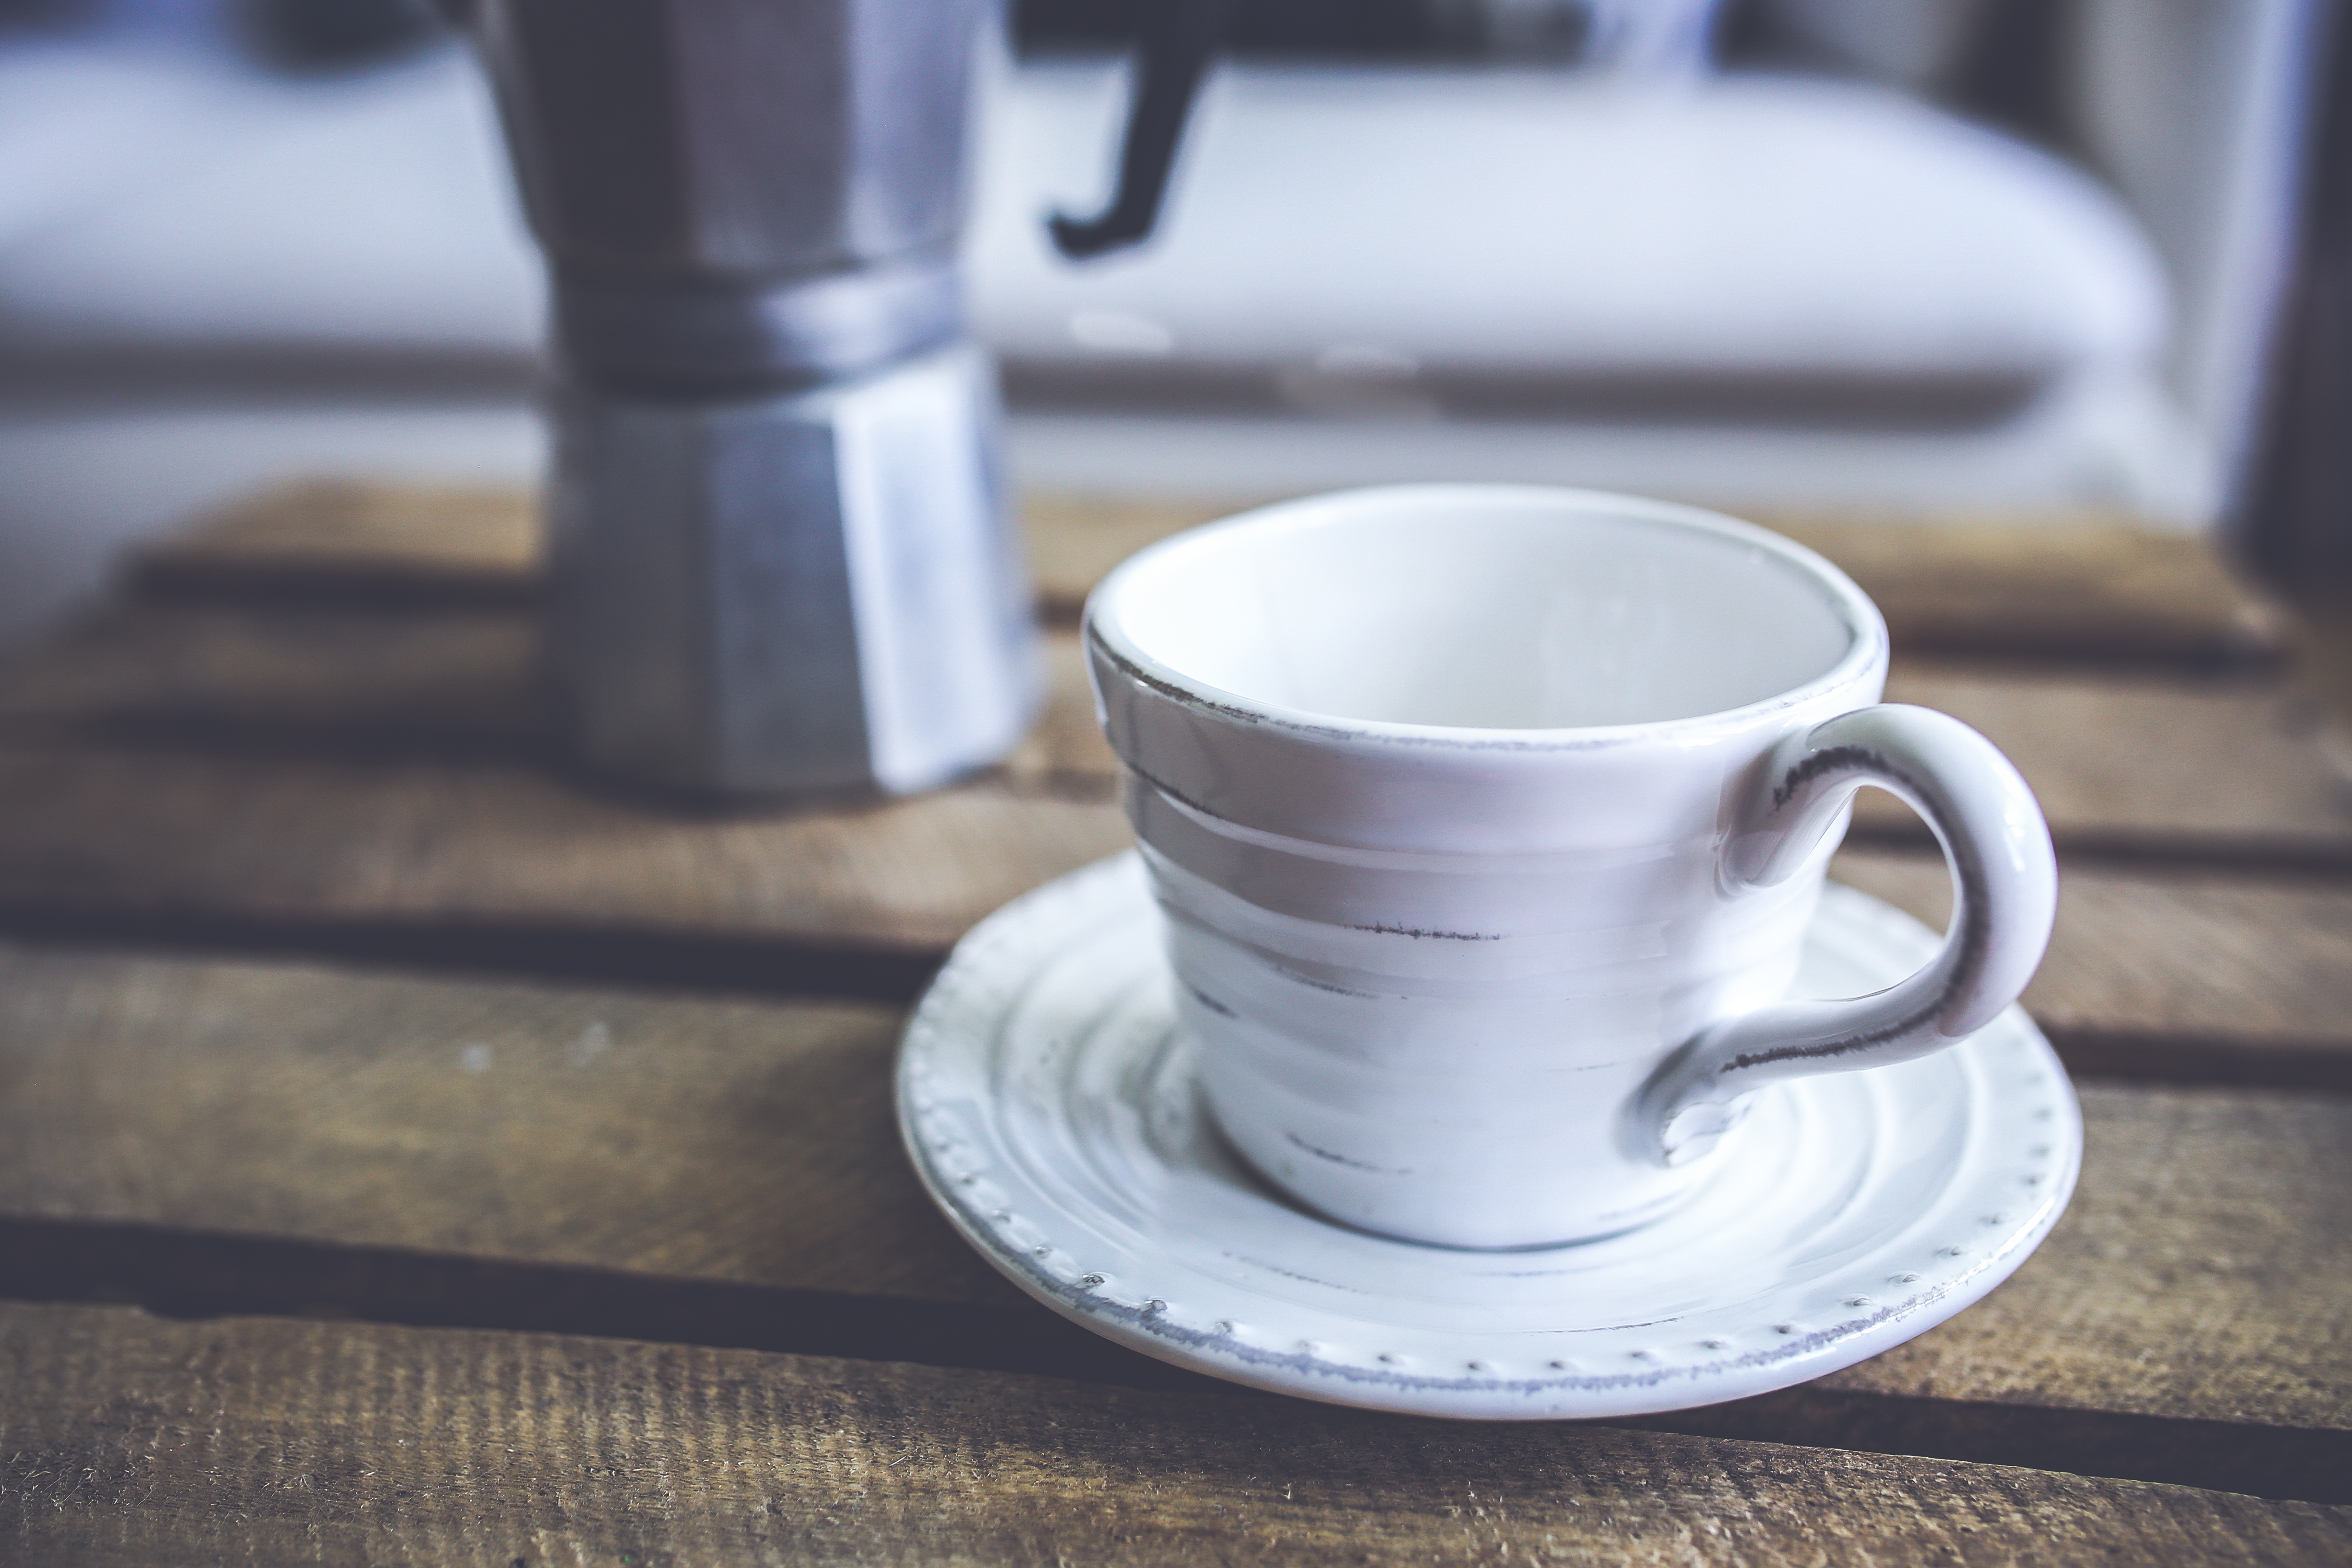
coffee, white, old, cup, saucer, drink, espresso, coffee cup, tableware, caffeine, big, ceramics, nineteenth century, drinkware